Chris Kramer

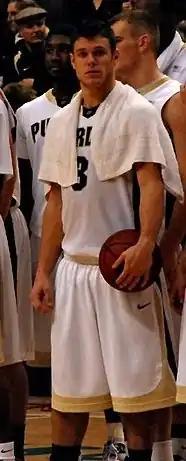
Kramer playing for Purdue

Christopher Scott Kramer (כריס קרמר; born April 4, 1988) is an American former professional basketball player. He played college basketball with the Purdue University Boilermakers. Kramer participated with the 2010 Milwaukee Bucks training camp and played in the NBA Development League for the Fort Wayne Mad Ants in the 2010–11 season.